Daniela Blume

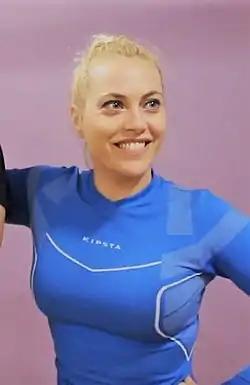
Daniela Blume in 2017

Daniela Blume (born 9 February 1985 in Barcelona) is a Spanish sex therapist and radio presenter and pornstar, named the 13th sexiest woman in the world by readers of "FHM" in Spain. Her birthname is Alexandra García, she moved to Canada and studied her Sexology career there.